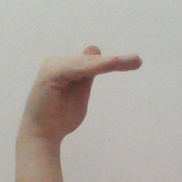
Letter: khaa